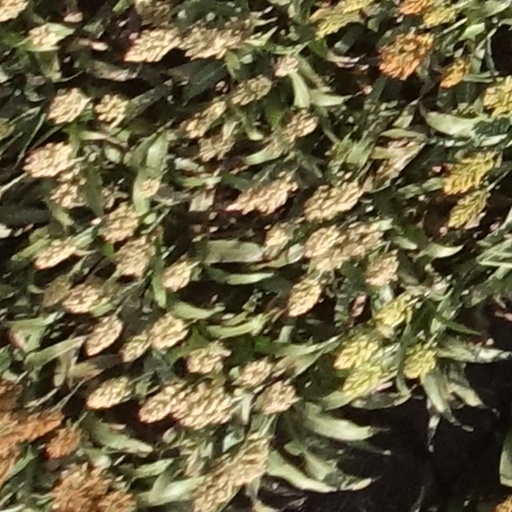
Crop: sorghum